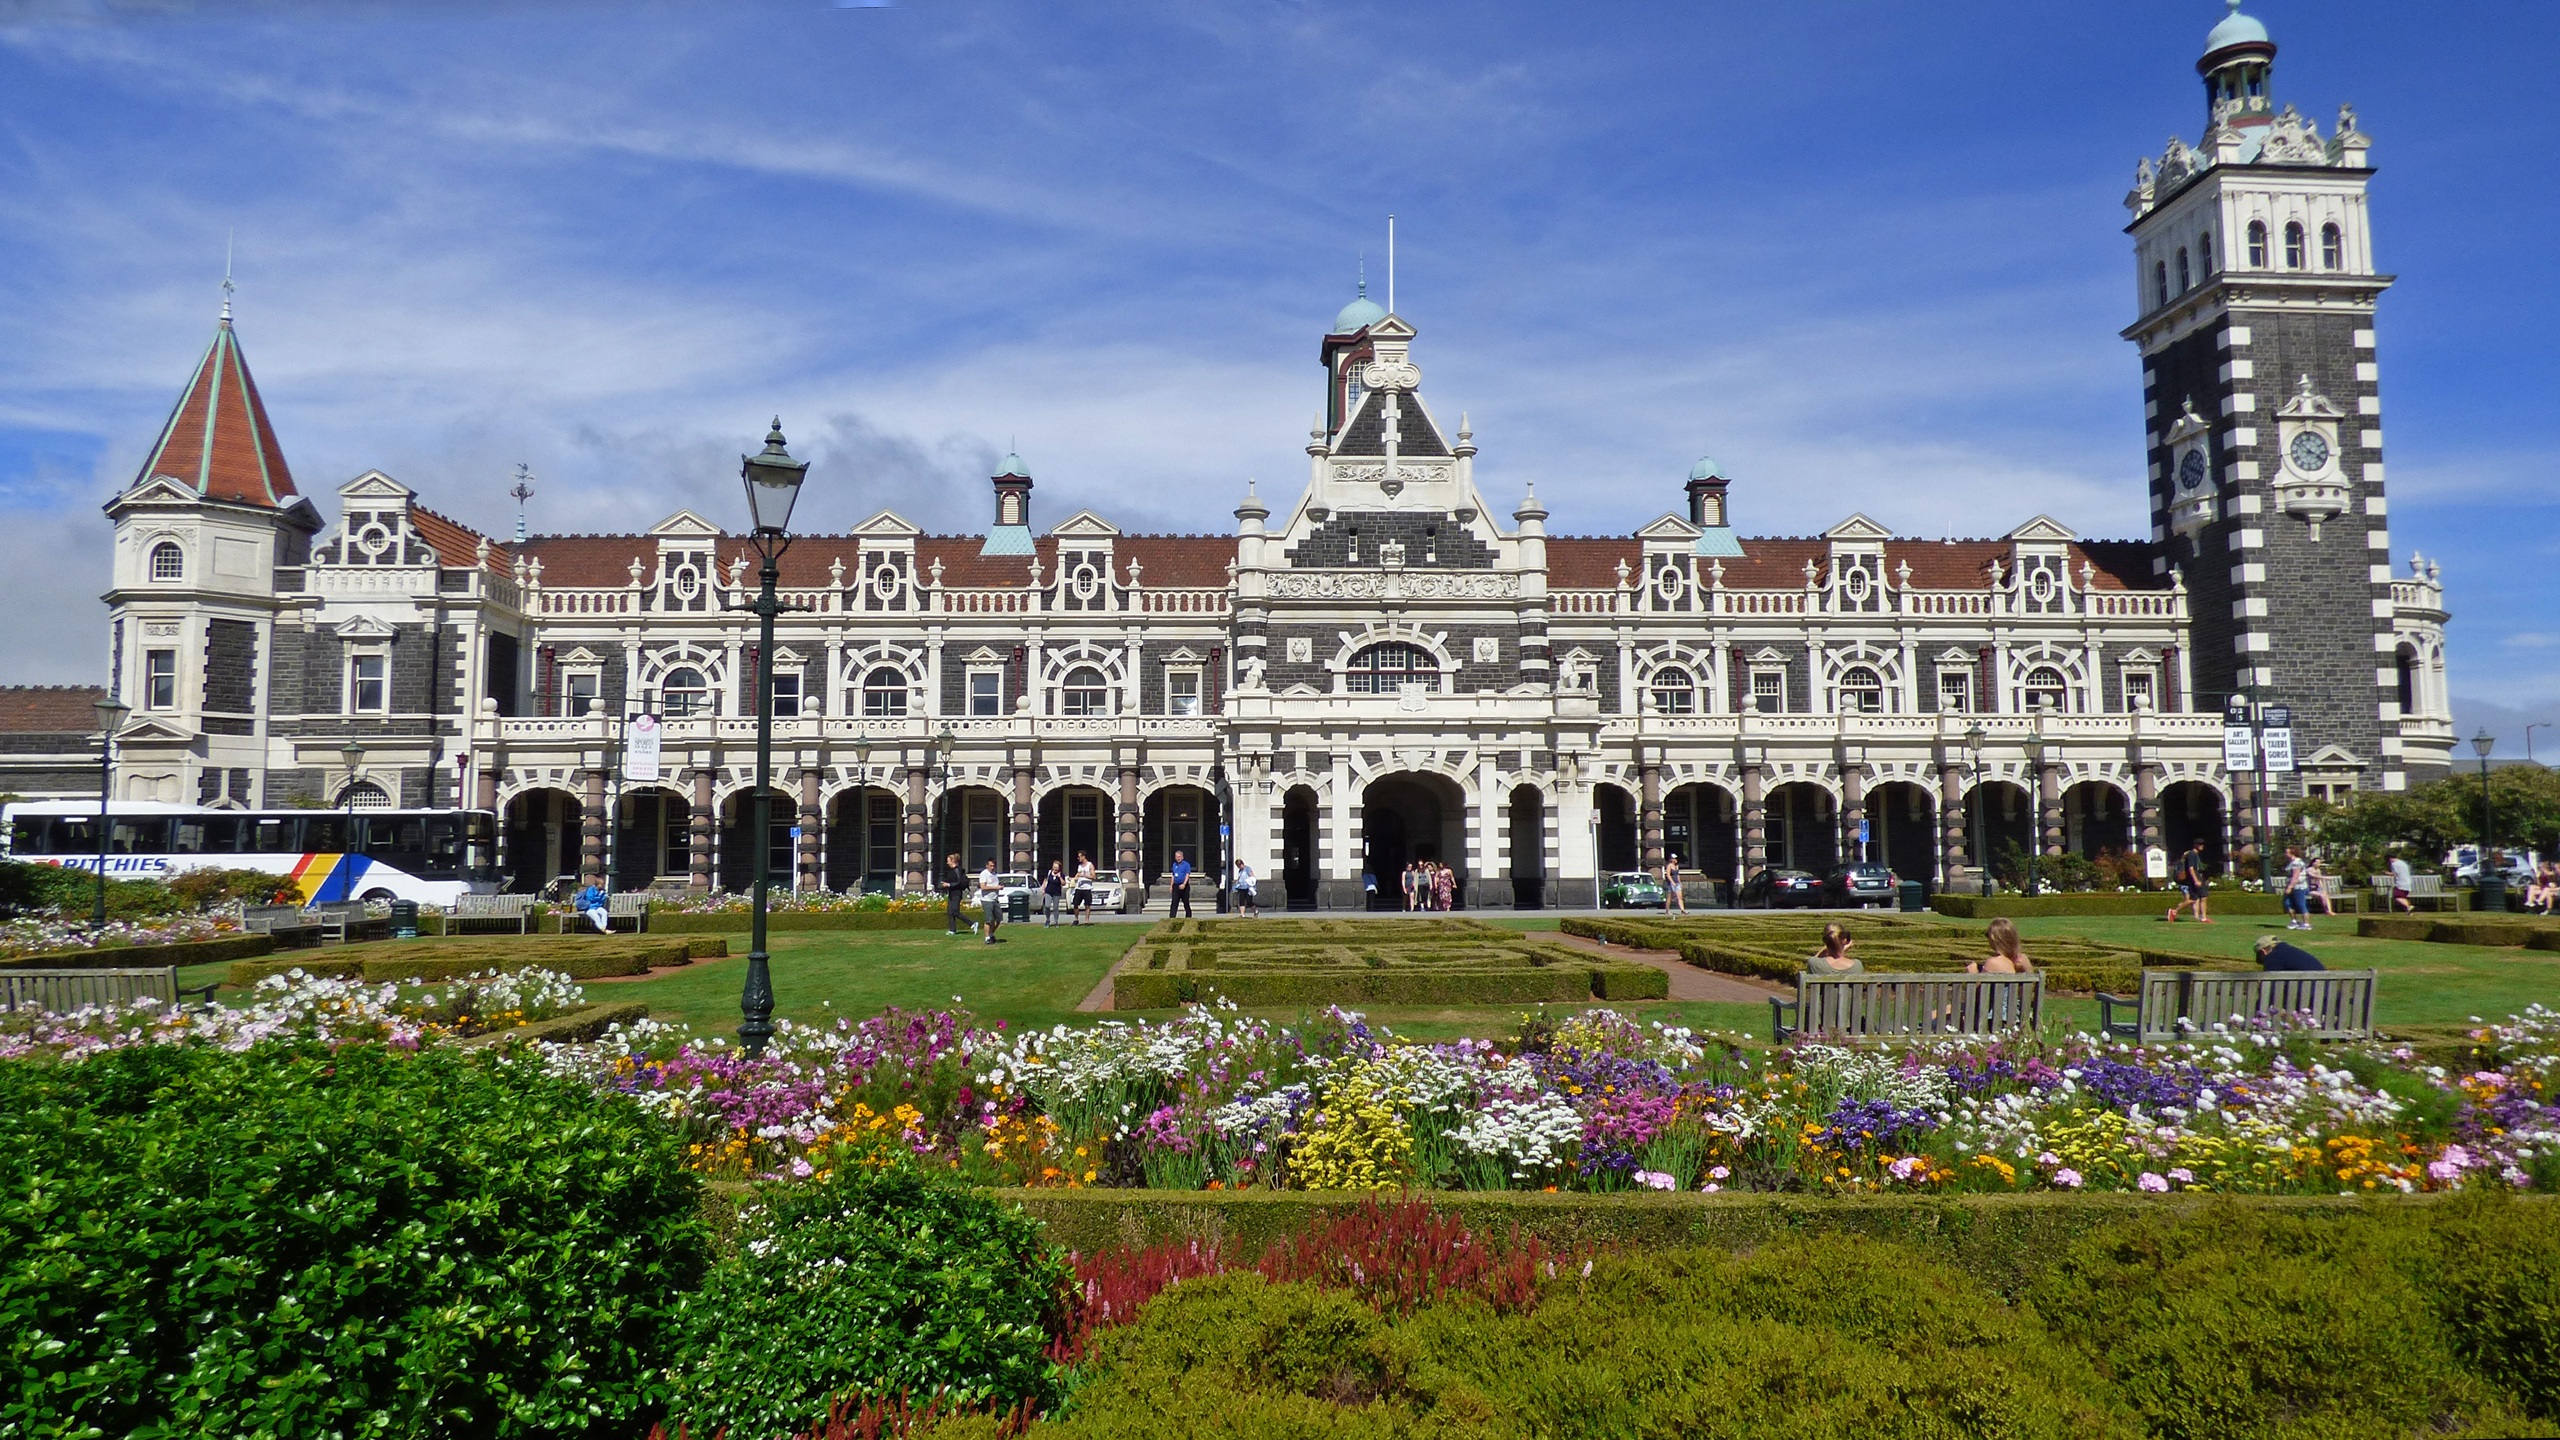
architecture, railway, railroad, town, building, chateau, palace, city, cityscape, plaza, station, landmark, historic, tourism, new zealand, town square, estate, dunedin, tours, stately home